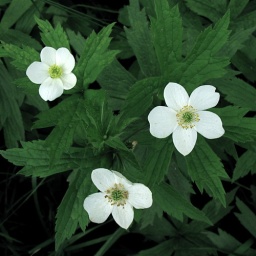
Lee Township, Fulton County, ILSouth side of the east approach road to the Babylon Bend Bridge, very near the bridge abutment.